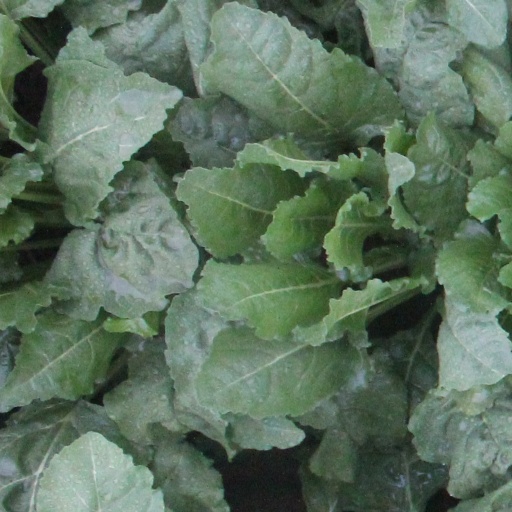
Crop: sugar beet